Andrew Li

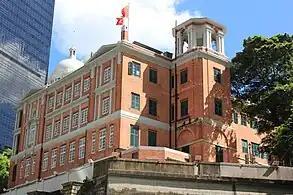
The Former French Mission Building, used as the Court of Final Appeal of Hong Kong during Li's tenure as Chief Justice

Li was called to the Middle Temple in 1970, and the Hong Kong Bar in 1973. He served pupillage under Peter Millett, later Lord Millett.